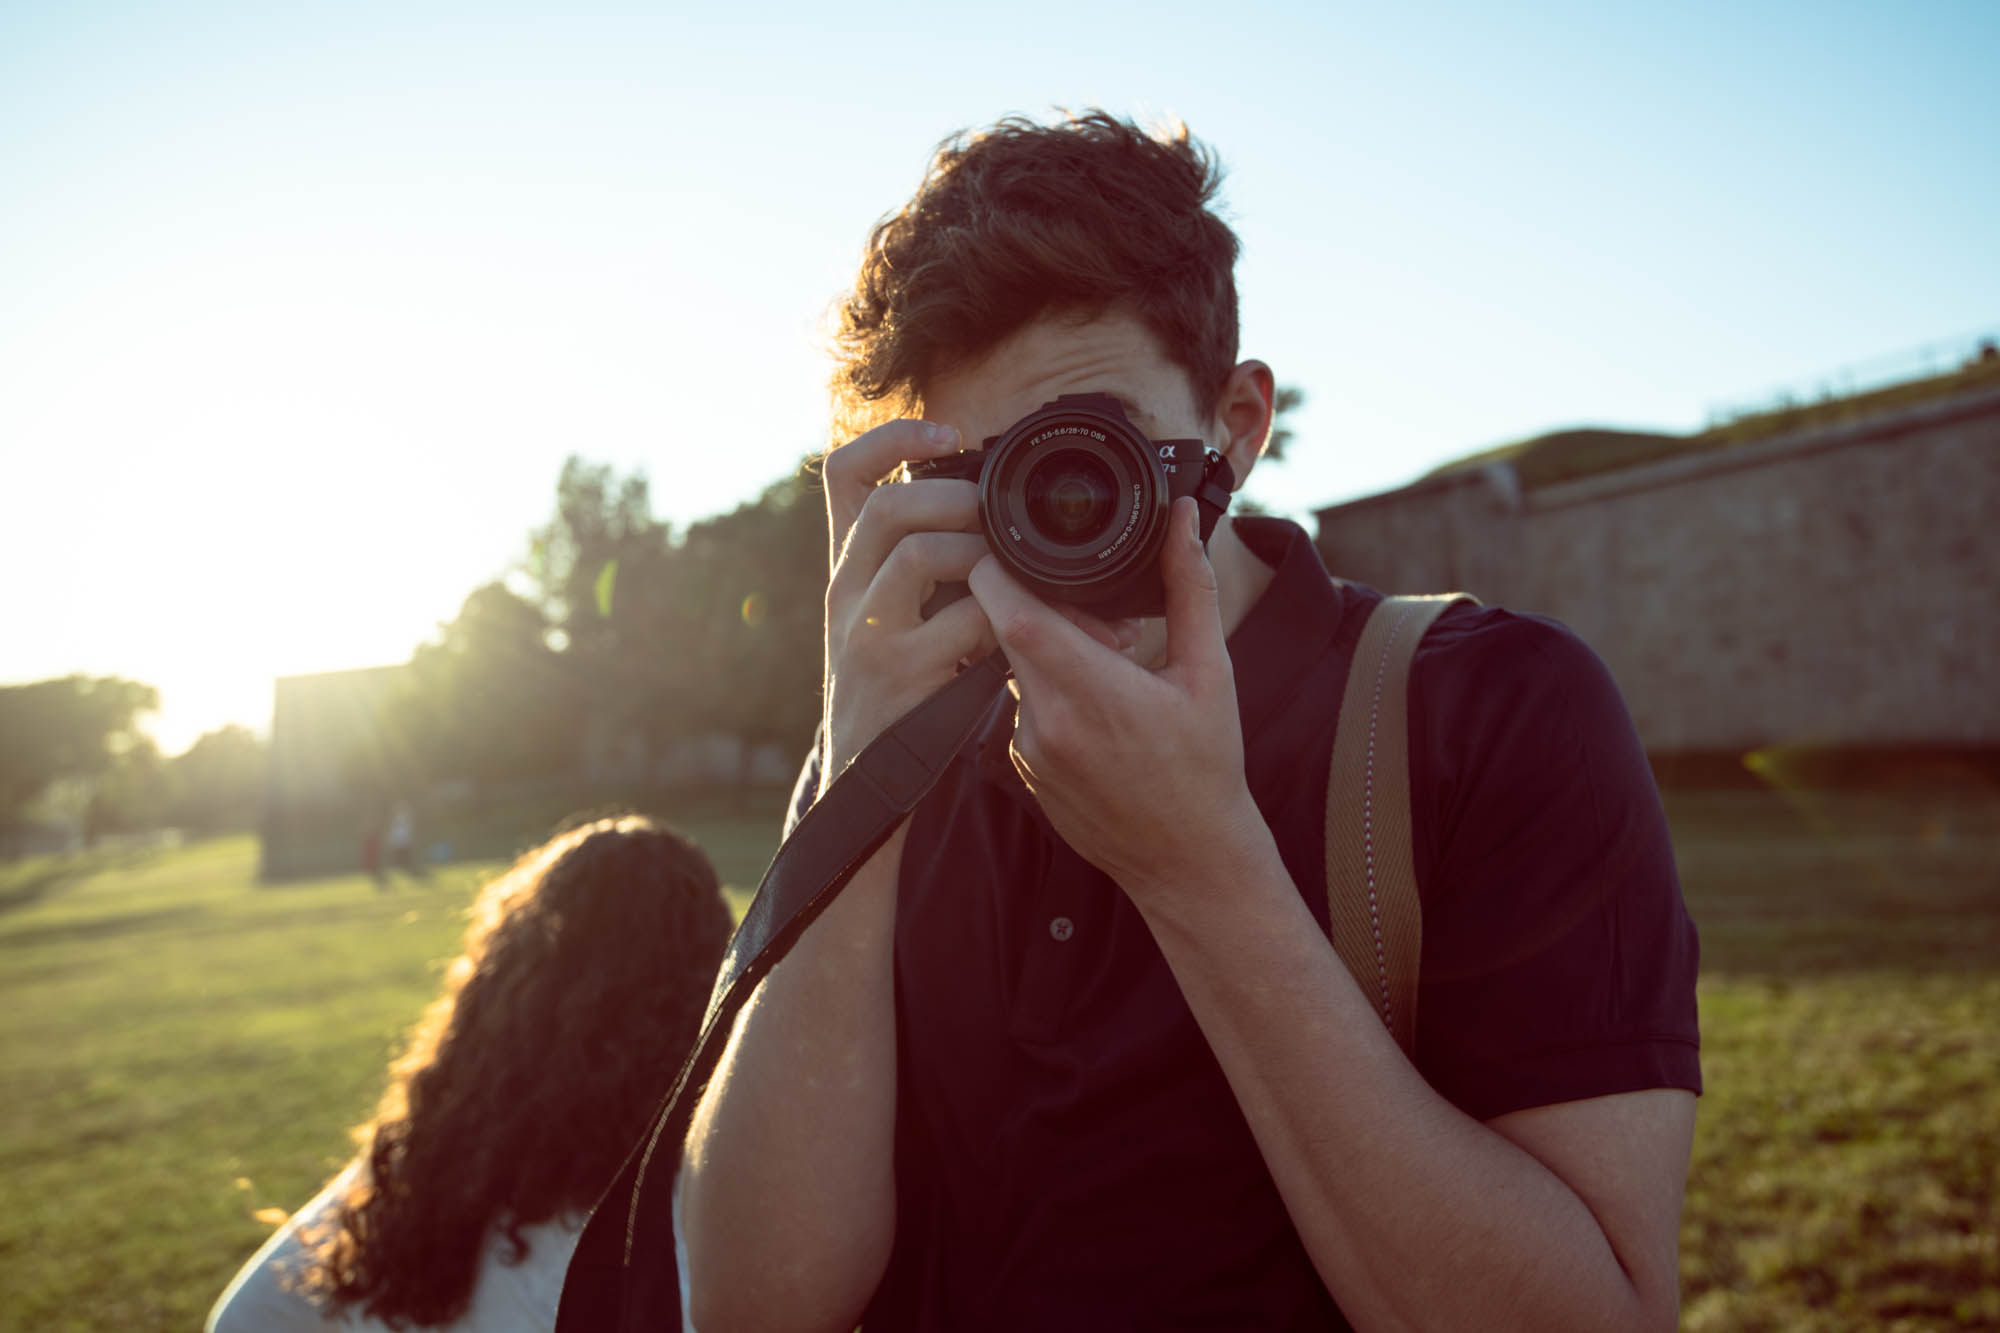
sky, hand, plant, shirt, photographer, reflex camera, camera, camera lens, digital camera, flash photography, eyewear, cameras optics, happy, digital slr, mirrorless interchangeable lens camera, sunlight, People in nature, single lens reflex camera, tree, lens, Point and shoot camera, camera accessory, morning, grass, fun, landscape, travel, leisure, lens flare, selfie, t shirt, backlighting, camera operator, brown hair, film camera, reflection, stock photography, sitting, vacation, portrait photography, sunset, evening, tourism, recreation, portrait, photo shoot